Terry Dischinger

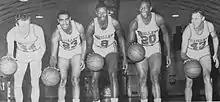
Members of the 1963–64 Baltimore Bullets, From left to rightː Rod Thorn, Charles Hardnett, Walt Bellamy, Gus Johnson and Terry Dischinger. Thorn, Bellamy and Johnson were elected to the Naismith Basketball Hall of Fame as players while Dischinger was elected as part of the 1960 Olympic team.

Dischinger was the first pick of the second round (#8 overall) by the Chicago Zephyrs in the 1962 NBA draft.